Gangotri (2003 film)

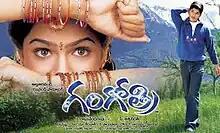

Gangotri is a 2003 Indian Telugu-language drama film directed by K. Raghavendra Rao, marking his 100th directorial venture. The film was produced by C. Aswani Dutt and presented by Allu Aravind. Written by Chinni Krishna, it features Allu Arjun and Aditi Agarwal in their debut lead roles. Music was composed by M. M. Keeravani and the cinematography was handled by Chota K. Naidu.